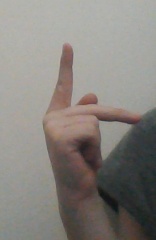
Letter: dha